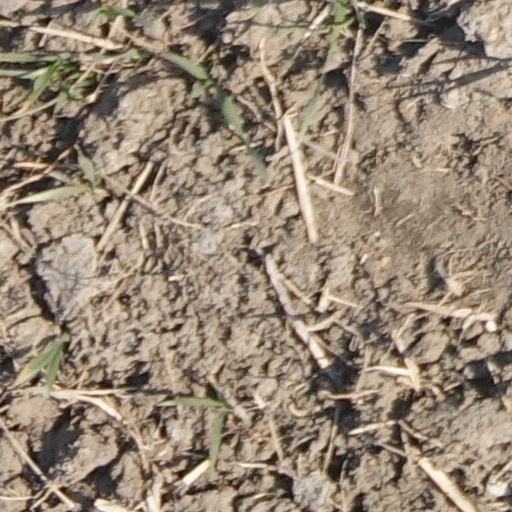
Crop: wheat